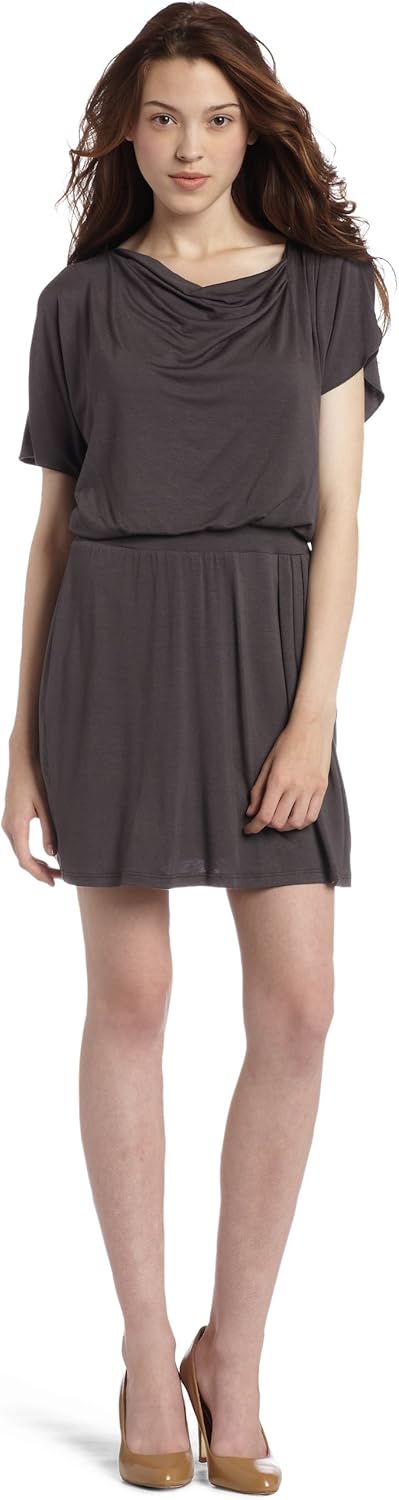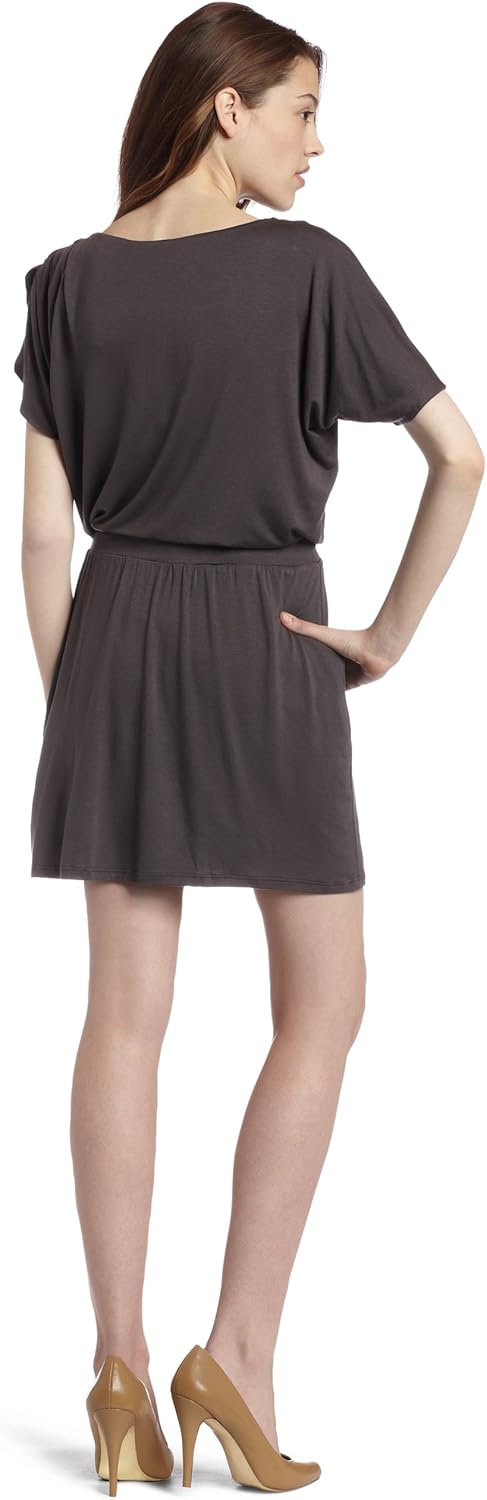
Bordeaux Women's Shoulder Pleated Dress,Dark Slate,P
Category: AMAZON FASHION
Shoulder pleated dress
Features: Rayon/Spandex/Nylon